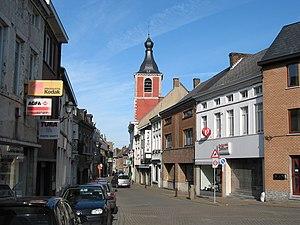
Fontaine-l'Évêque (Belgique), la rue Joseph Parée et l'église Saint-Vaast.